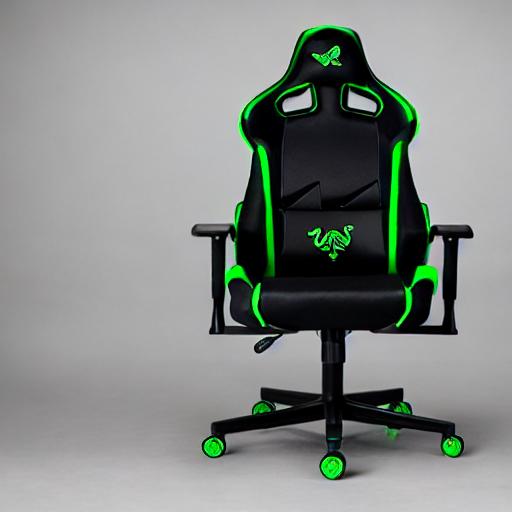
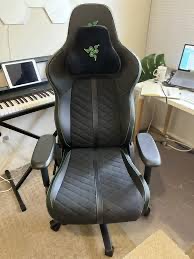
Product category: items_chair
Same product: no